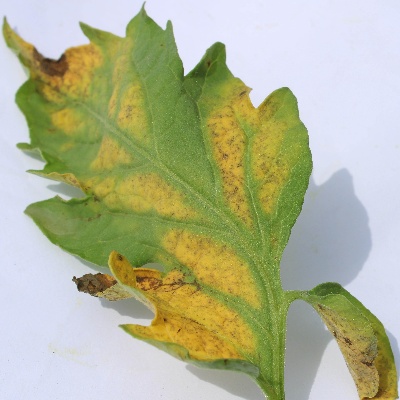
Crop: Tomato
Condition: leaf blight